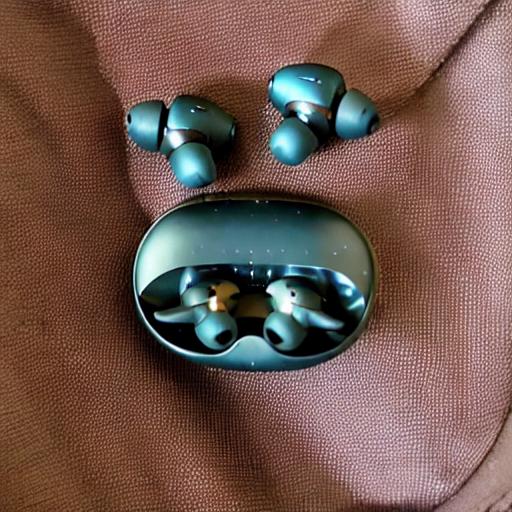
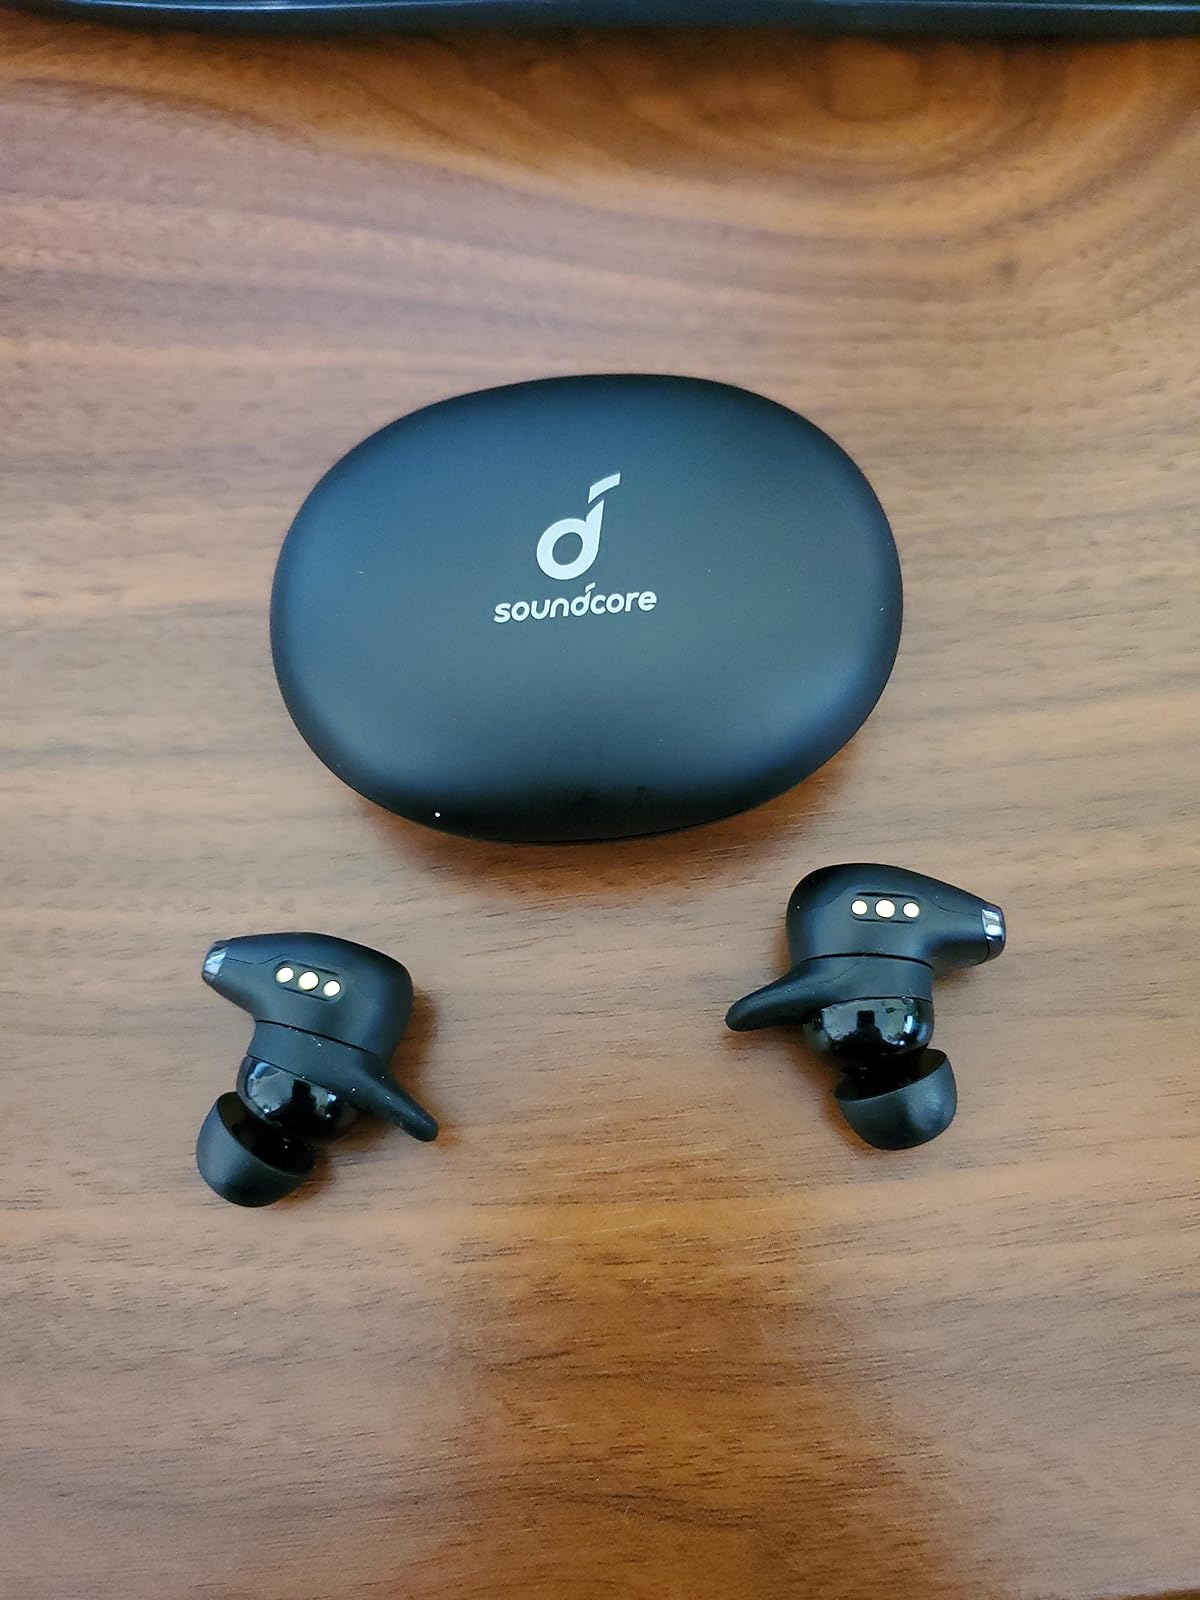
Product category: earbuds
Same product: no